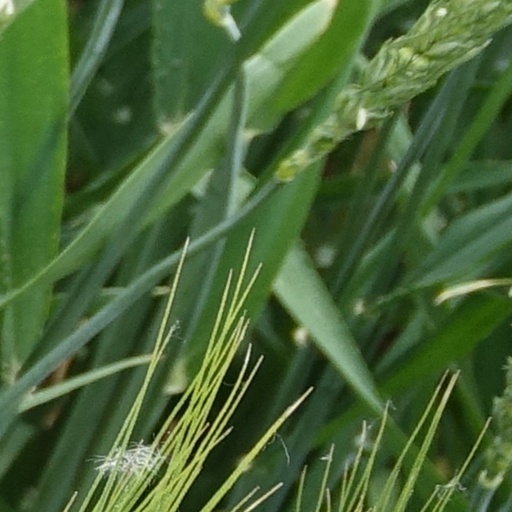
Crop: wheat